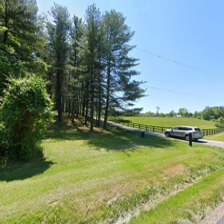
Label: streetView